History of Cleveland

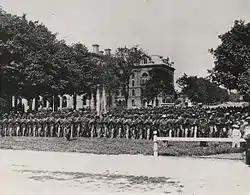
Cleveland veterans of the American Civil War at Public Square, 1865

Strongly influenced by its New England roots, Cleveland was home to a vocal group of abolitionists who viewed slavery as a moral evil. Code-named "Station Hope", the city was a major stop on the Underground Railroad for escaped African American slaves en route to Canada. However, not all Clevelanders opposed slavery outright and views on the slaveholding South varied based on political affiliation. Nevertheless, as Bertram Wyatt-Brown noted, the city's "record of sympathy and help for the black man's plight in America matched, if not exceeded, that of any other metropolitan center in North America, with the exception, perhaps, of Boston and Toronto."